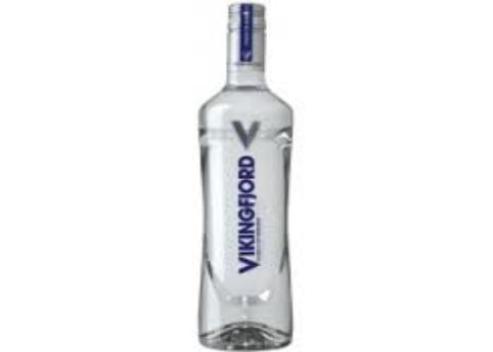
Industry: Food